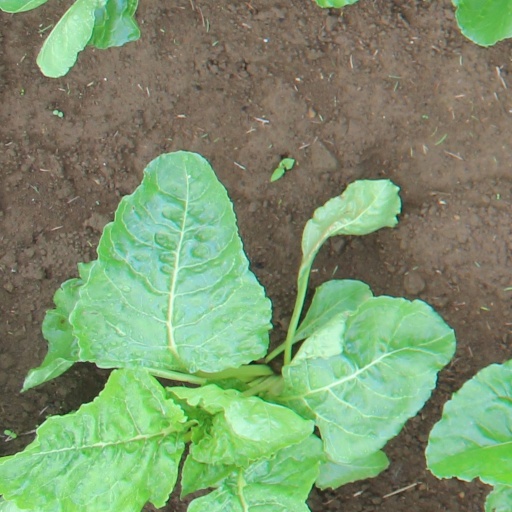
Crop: sugar beet